Filipinos in Alaska

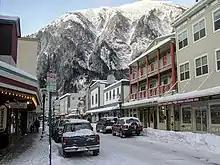
Filipino Community Hall (center) on Franklin St, Juneau Downtown Historic District, Southeast Alaska.

Because cannery jobs paid well, high compared to what a worker could earn in the Philippines, the limited-English population of Alaskeros was vulnerable to labor exploitation. Cannery crews traveled to Alaska in extremely poor conditions; over 200 workers were packed in ships only meant to hold 150, and given meager provisions of mostly rice and fish. Once at the canneries, Filipino cannery workers were also subject to abuse and racism. They were forced to buy groceries out of their wages, and lodged in cannery bunkhouses that were inferior to those provided for their white counterparts. As migrant workers, Alaskeros worked in salmon canneries during the summer, and lived in Washington, Oregon, or California during the rest of the year. Many were students looking to make money over the summer, in order to pay their keep during the academic year. Some of the workers even sent money to their families back in the Philippines. This encourages their siblings to move into the United States.